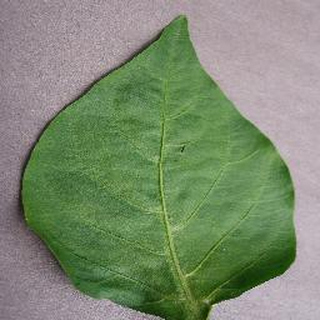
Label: healthy_bell_pepper